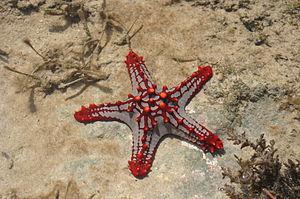
Protoreaster est un genre d'étoiles de mer tropicales de la famille des Oreasteridae.
Protoreaster lincki est une espèce d'étoile de mer tropicale de la famille des Oreasteridés.
Les Valvatacea constituent un super-ordre d'étoiles de mer.